Ljubljana

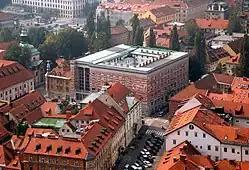
The building of the National and University Library, designed in the 1930s by Jože Plečnik

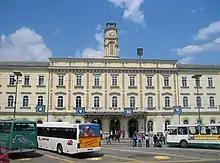
Ljubljana Bus Station and the building of the Ljubljana Railway Station in the background

In the 1980s with the emergence of subcultures in Ljubljana, an alternative culture began to develop in Ljubljana organised around two student organisations. This caused an influx of young people to the city centre, caused political and social changes, and led to the establishment of alternative art centres.